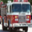
Label: truck